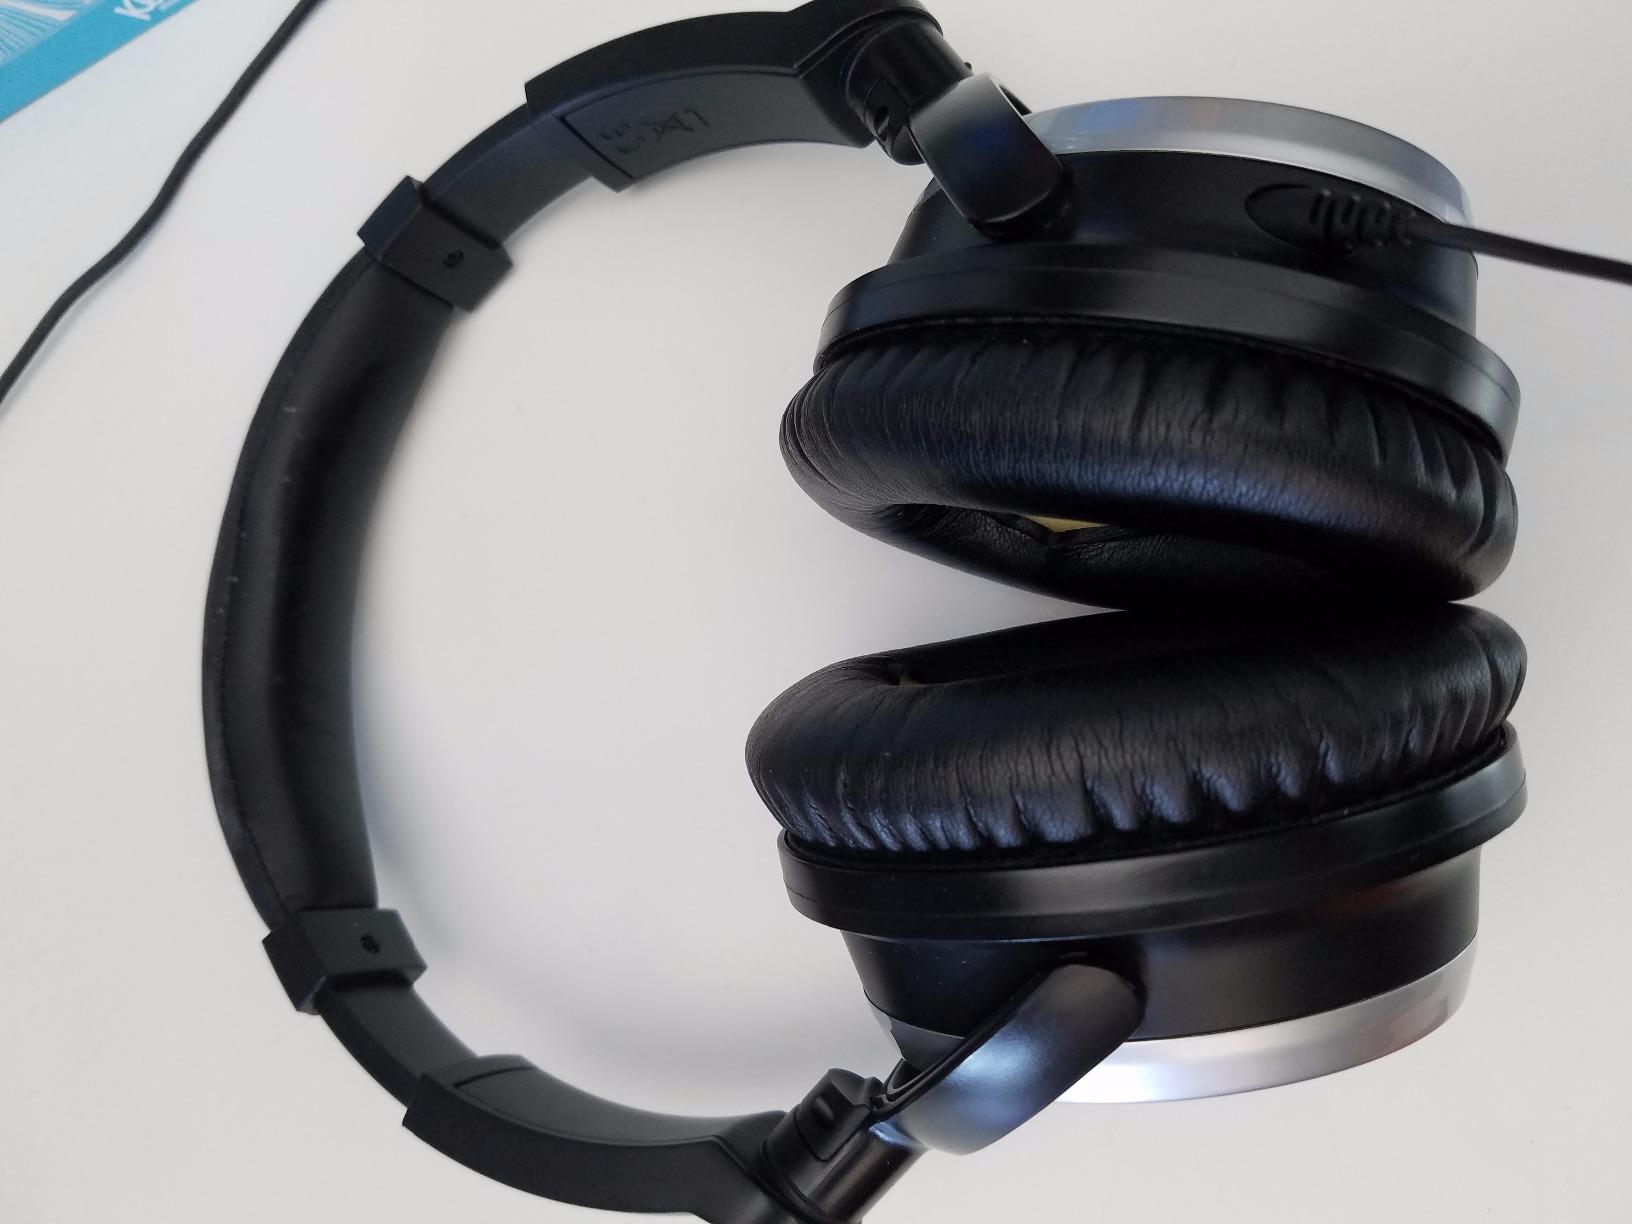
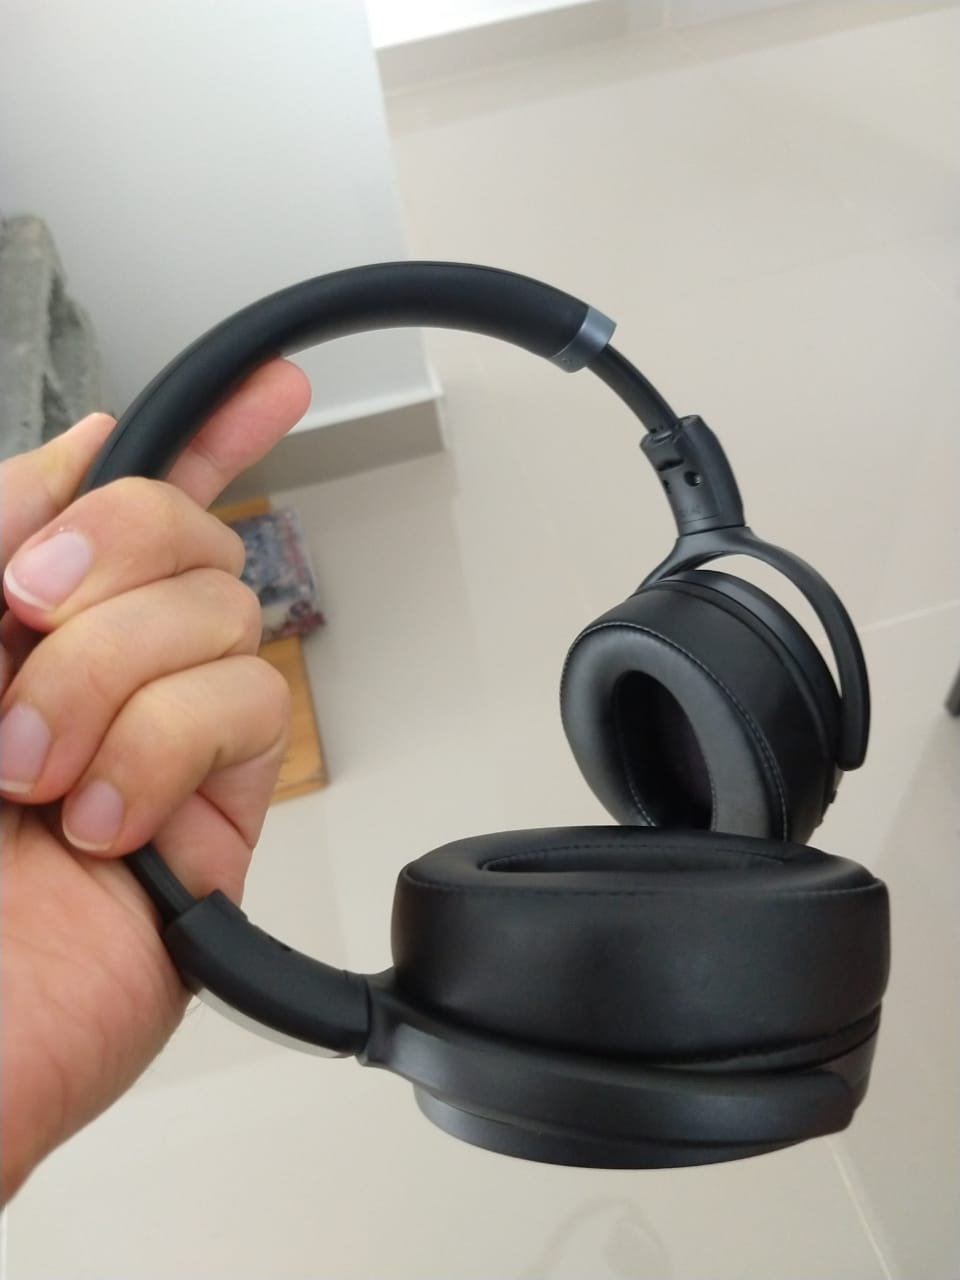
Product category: headphones
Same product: no